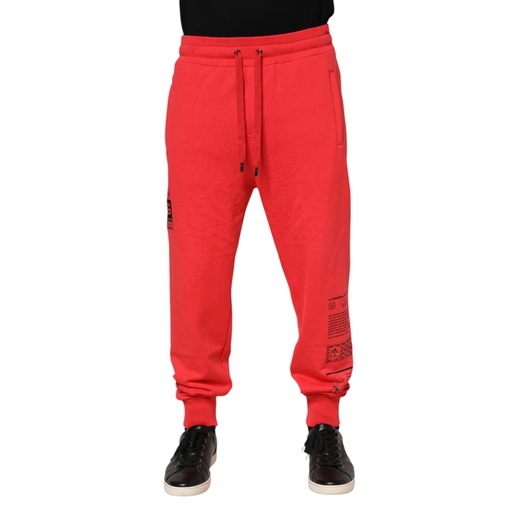
Dolce & Gabbana Red Cotton Men Jogger Sweatpants Pants
Brand: Dolce & Gabbana
DOLCE & GABBANA Gorgeous brand new, 100% Authentic Dolce & Gabbana jogger pants with print. Model: Jogger pants Color: Red Material: 100% Cotton Drawstring closure Logo details Made in Italy
Category: Apparel & Accessories > Clothing > Activewear > Activewear Pants > Joggers